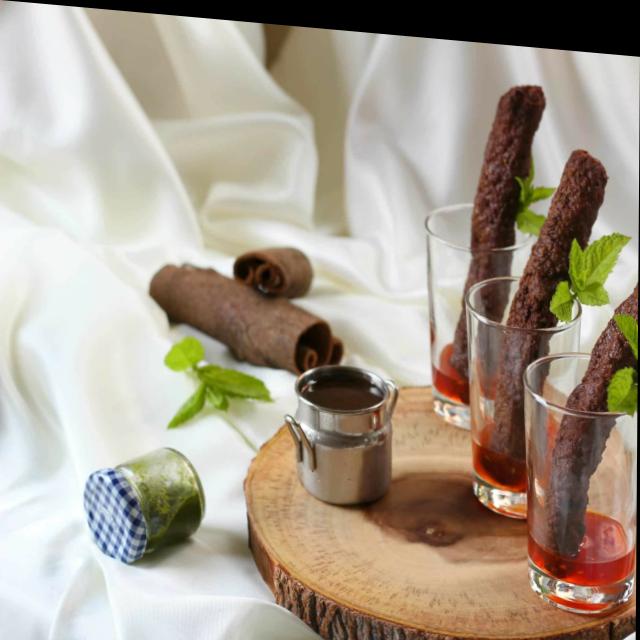
Dish: kebab